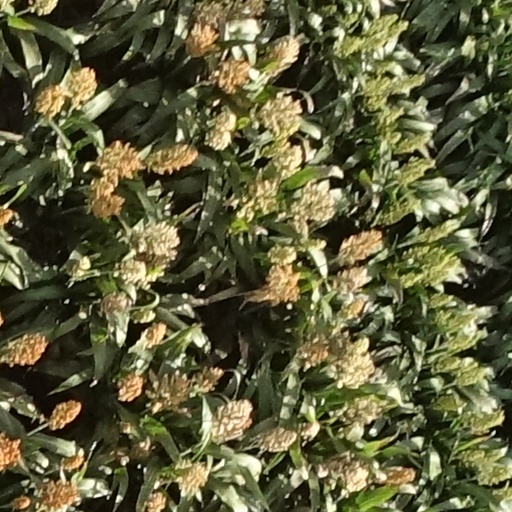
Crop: sorghum